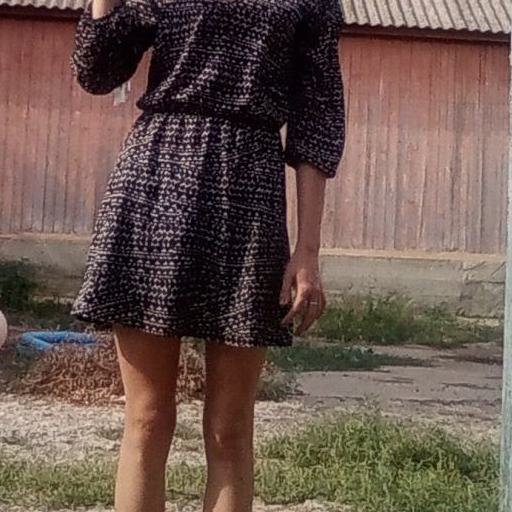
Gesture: no_gesture